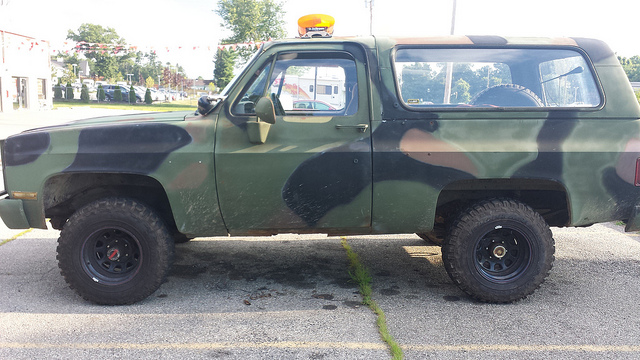
user: Given an image and a question. Answer the question in a short answer. Question: What could this truck be used for? Short Answer:
assistant: military